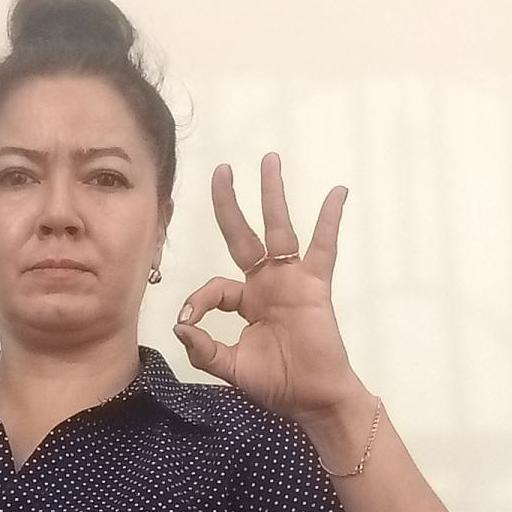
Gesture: ok